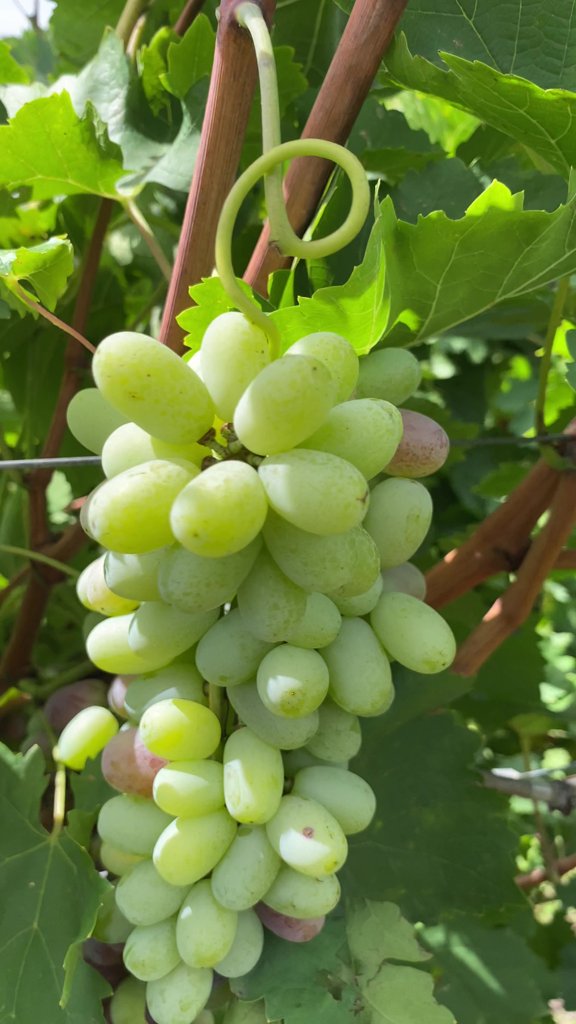
Berries visible: 50
Grape clusters: 1